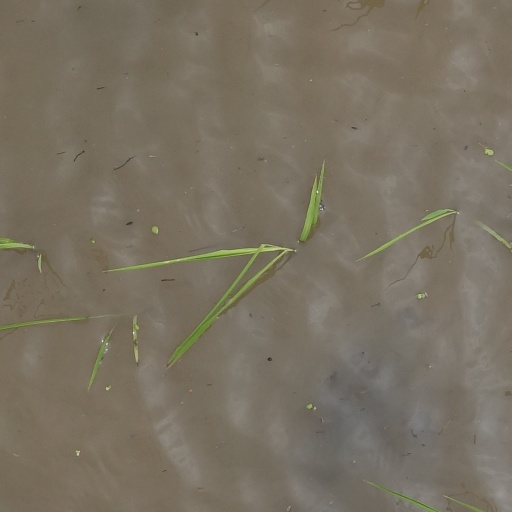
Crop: rice